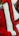
Number: 1